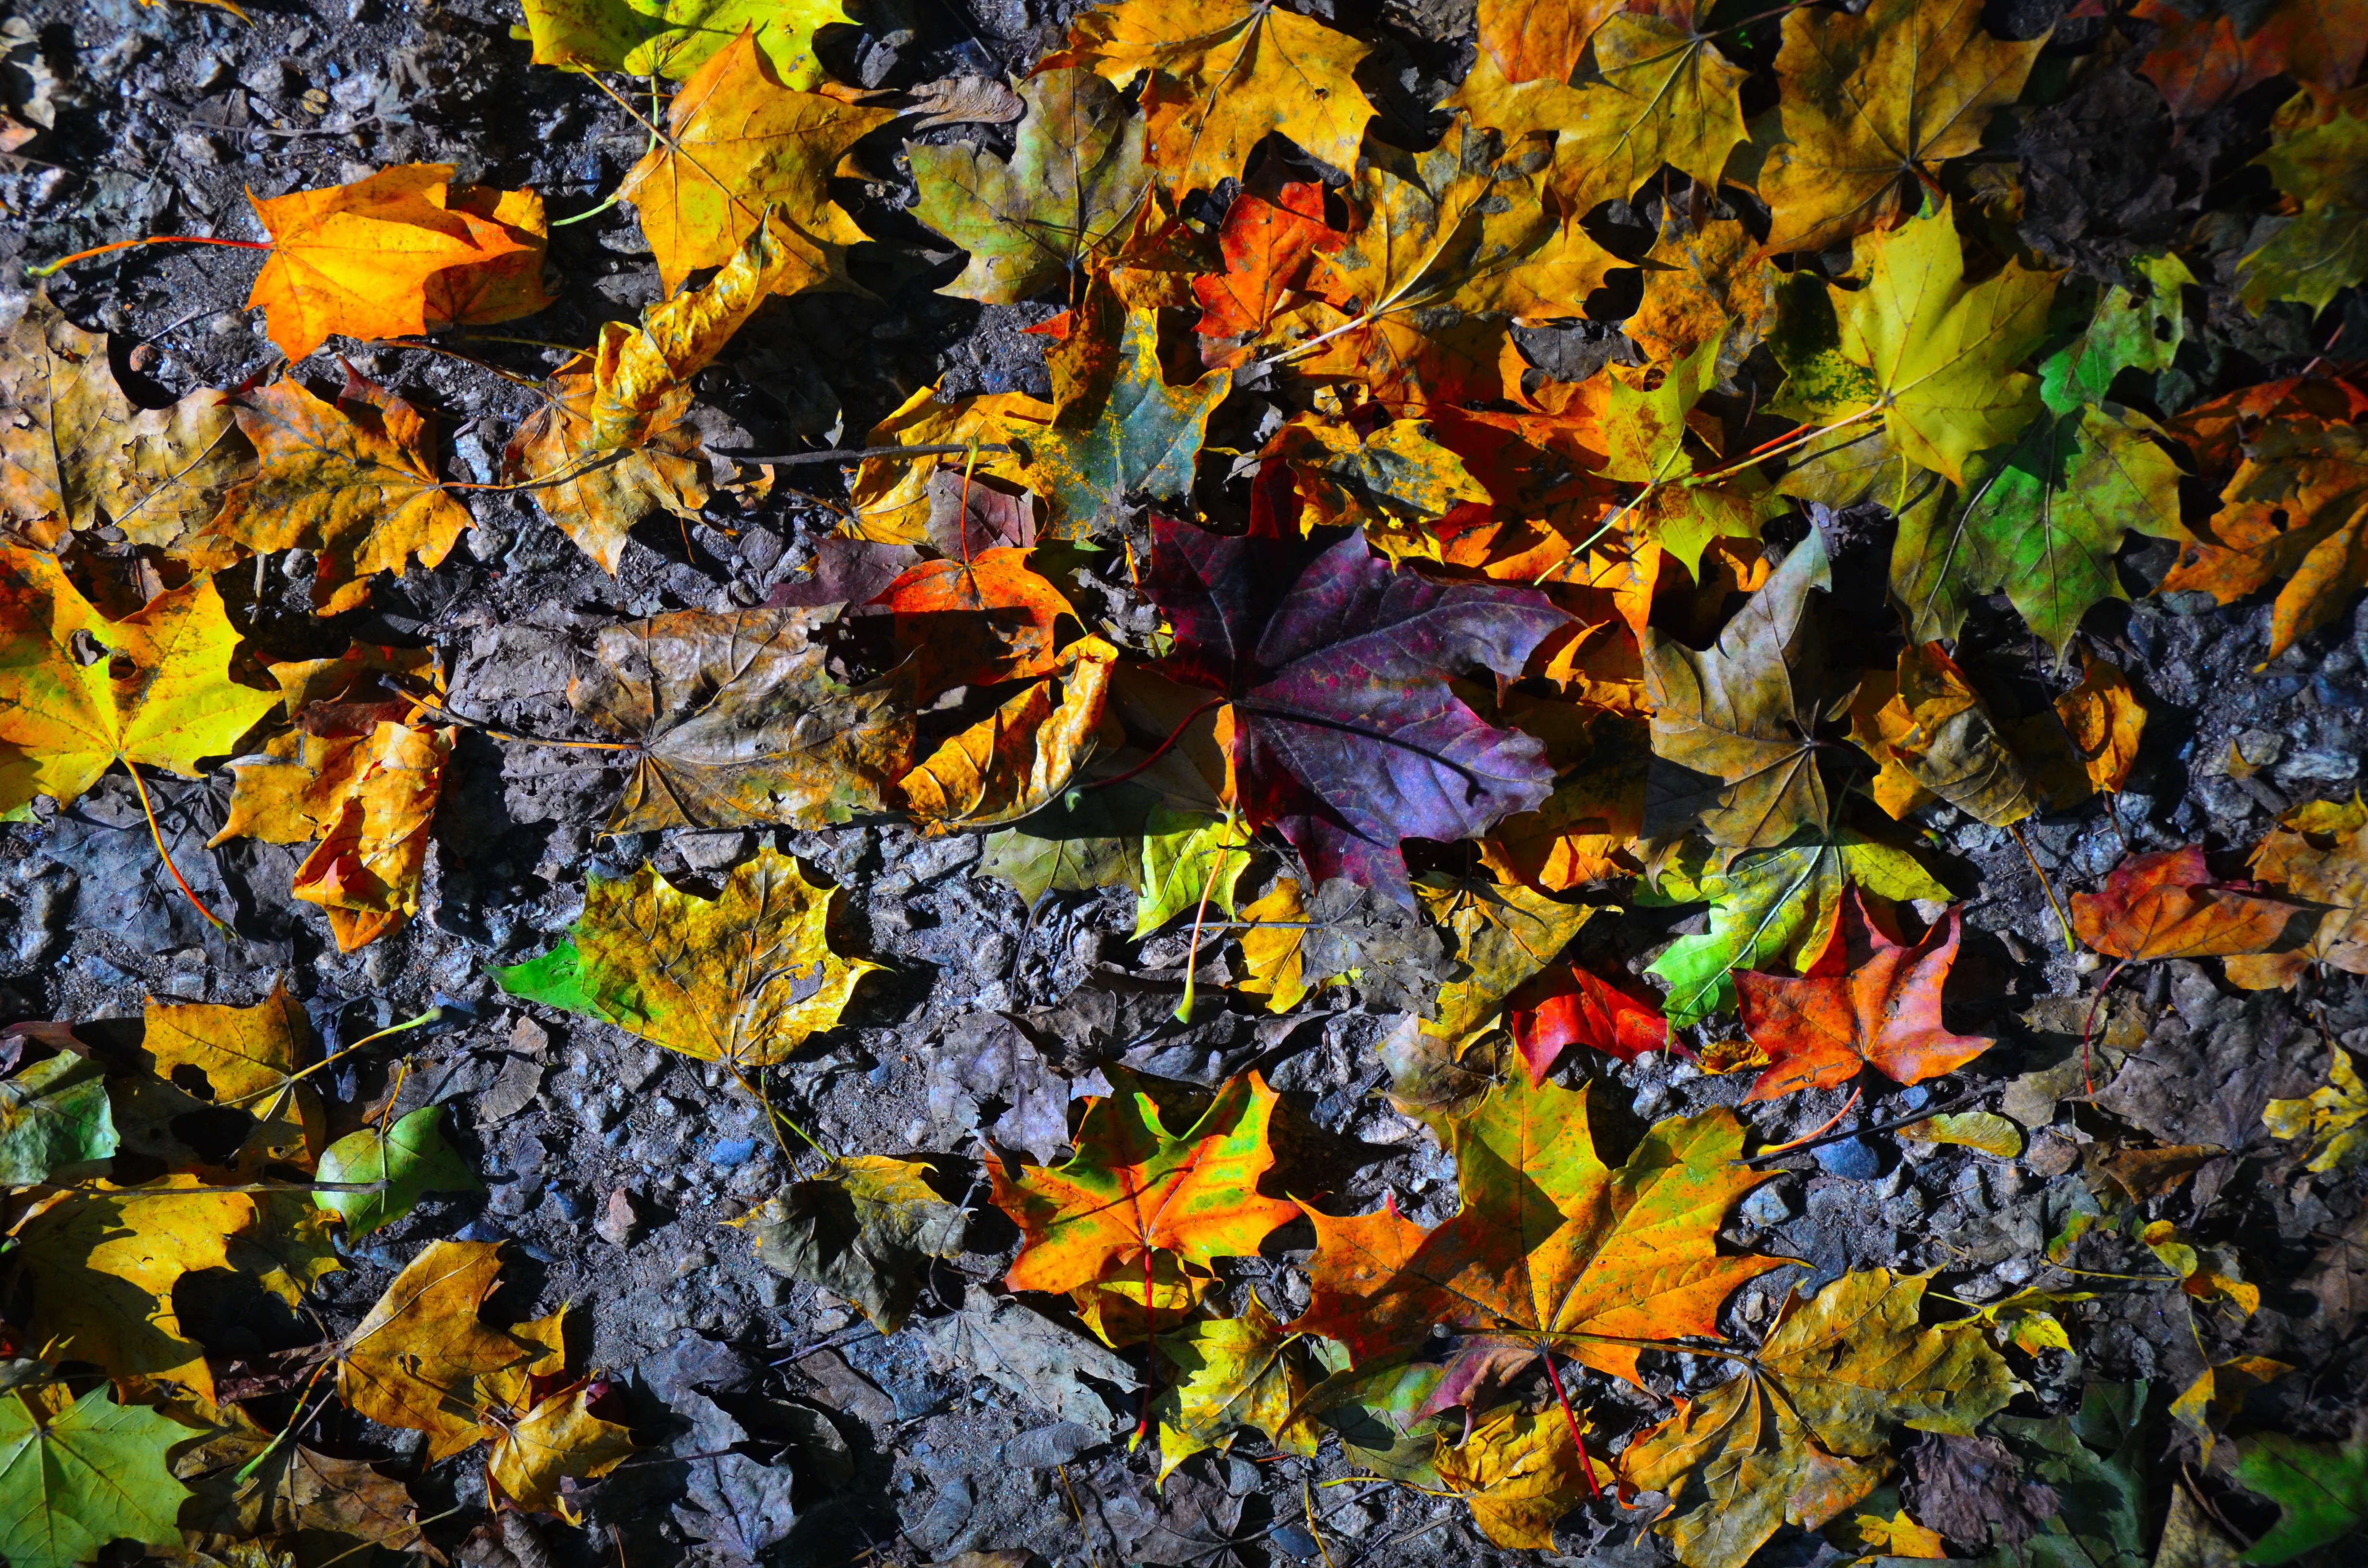
tree, nature, forest, plant, leaf, flower, alley, autumn, park, soil, yellow, flora, season, wildflower, sheet, trees, leaves, deciduous, autumn leaf, red leaf, yellow leaves, golden autumn, listopad, woody plant, land plant